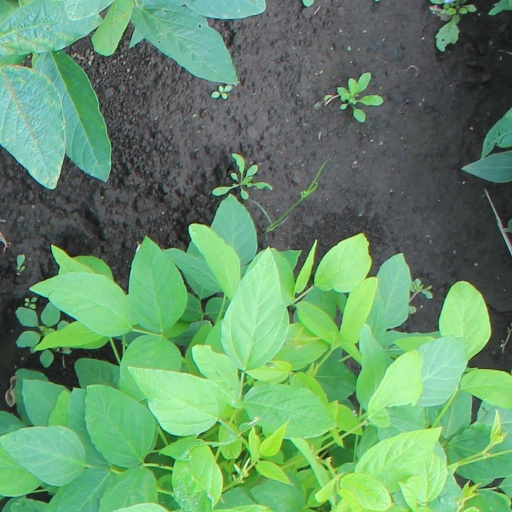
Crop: soybean